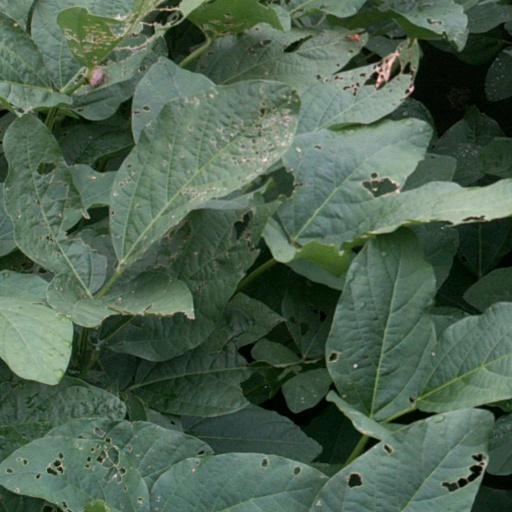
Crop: soybean